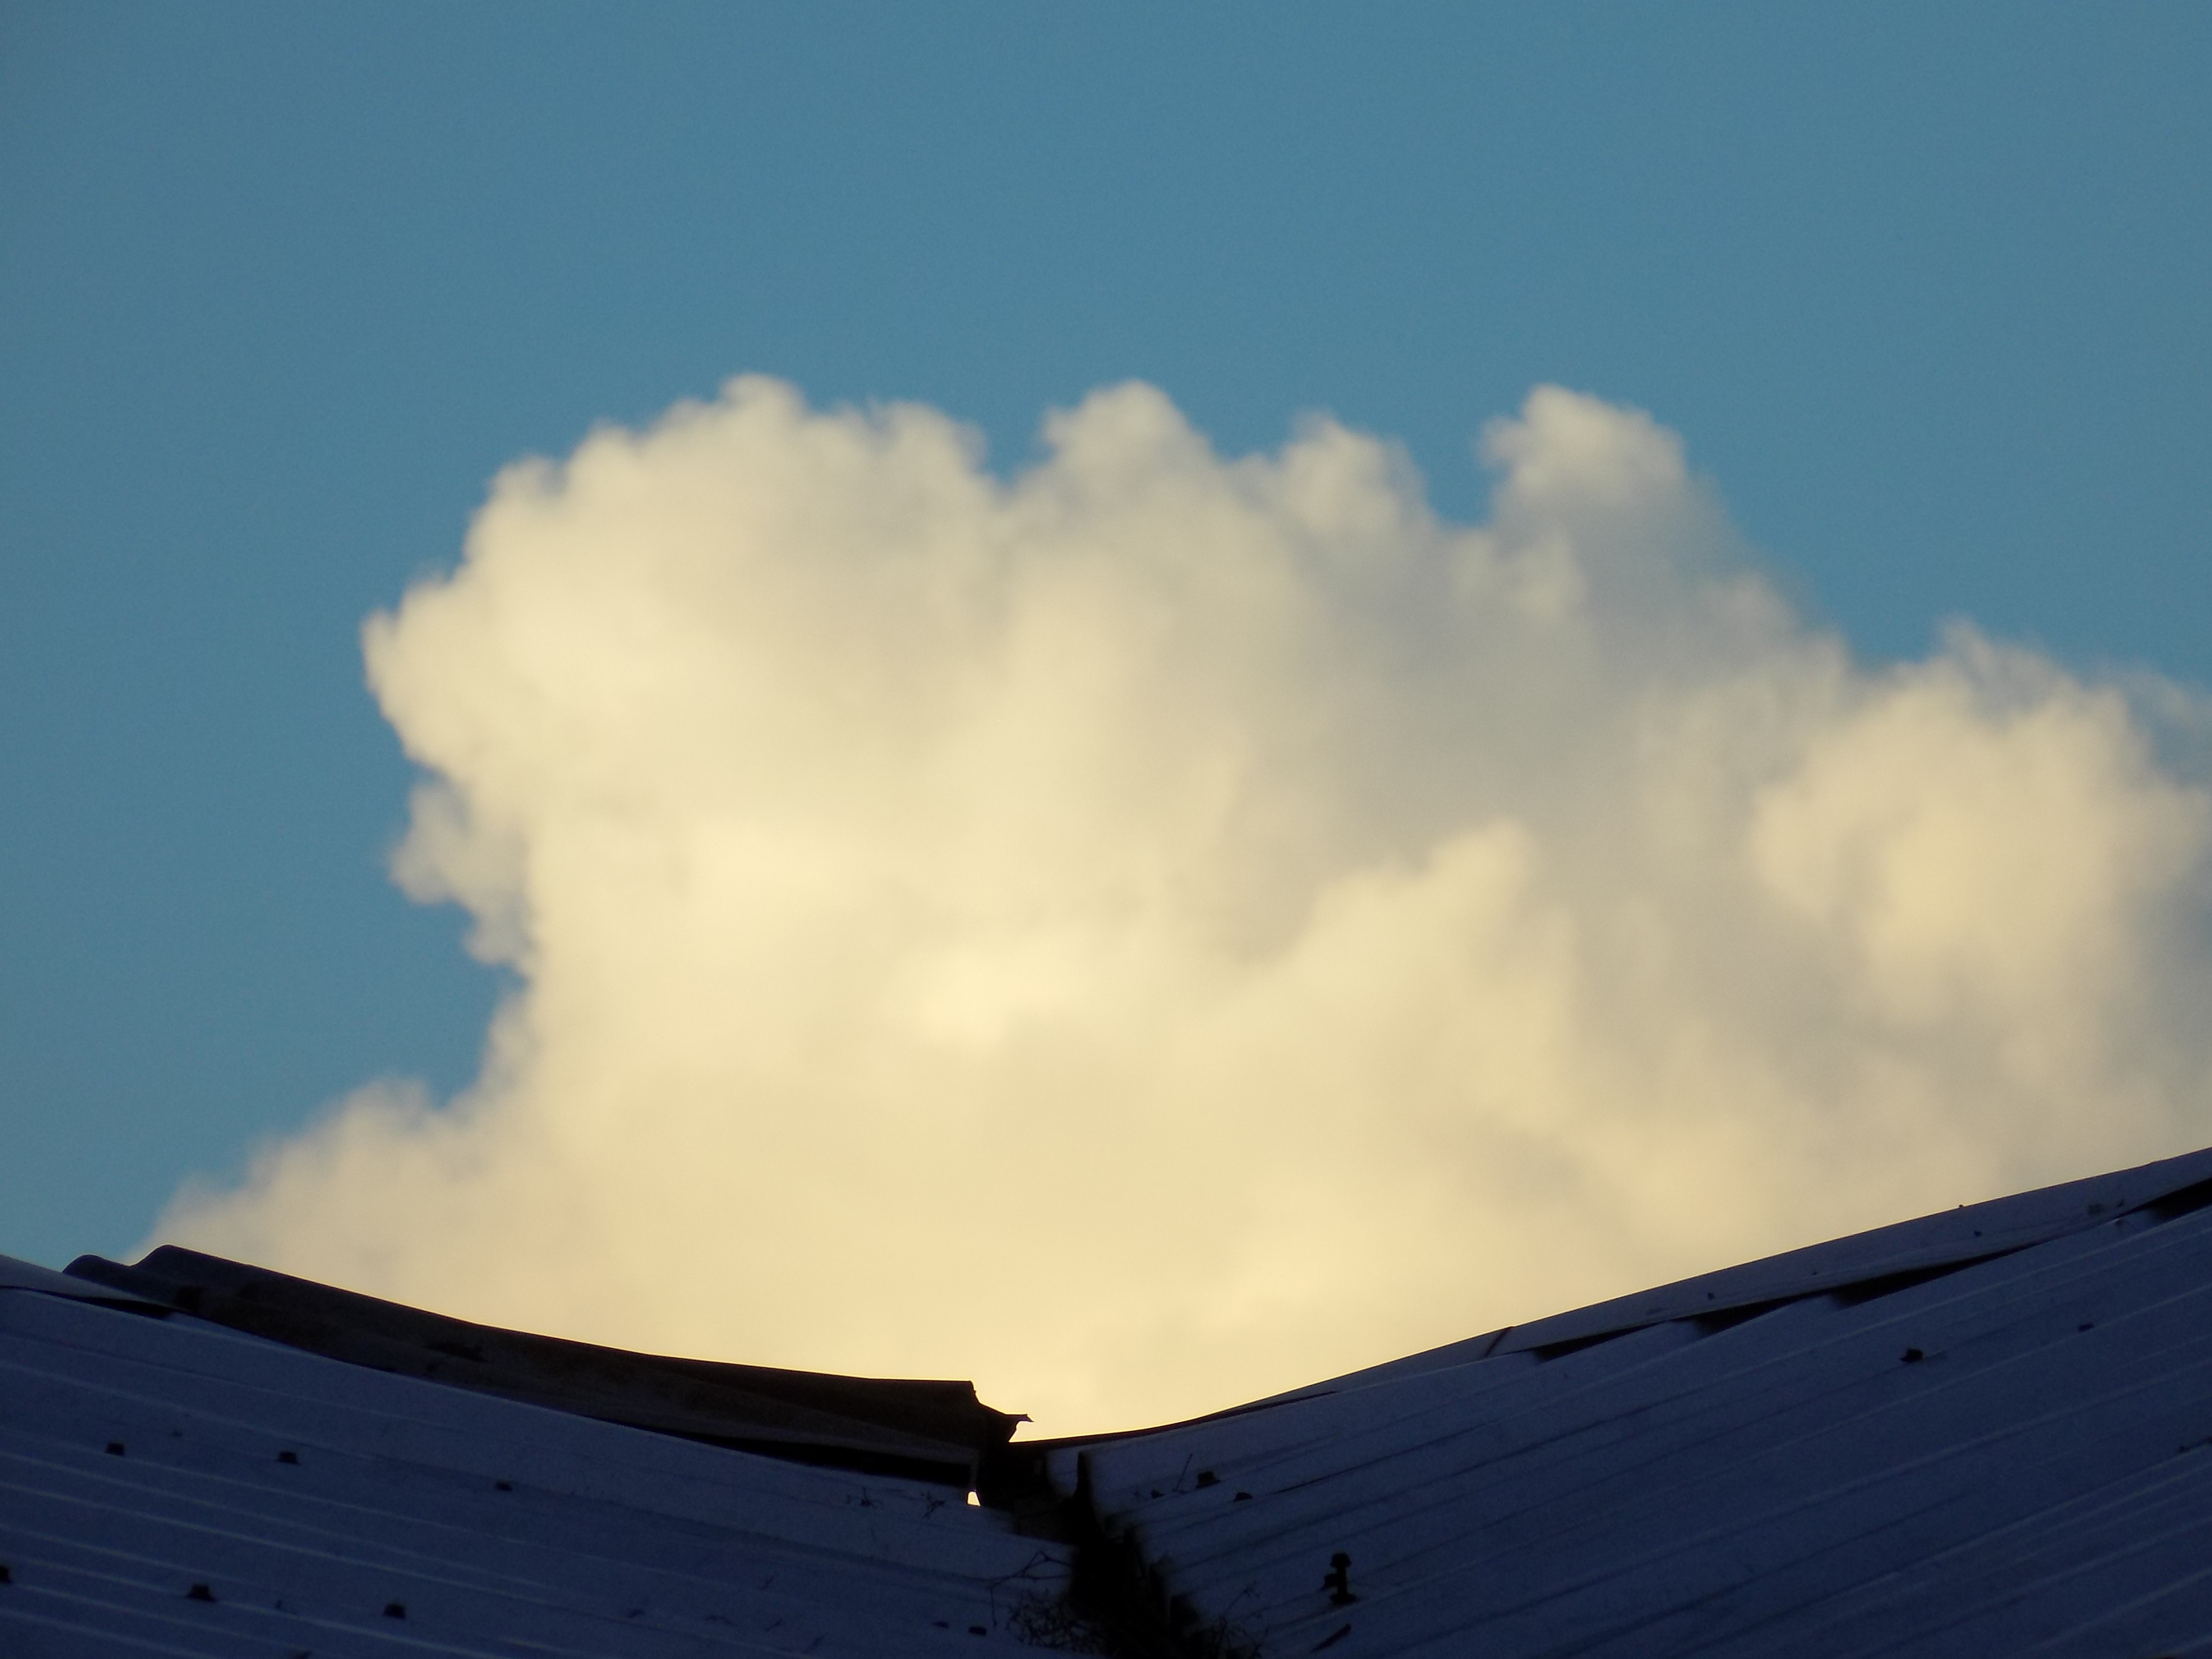
cloud, sky, sunlight, morning, wind, atmosphere, weather, cumulus, blue, meteorological phenomenon, atmosphere of earth